Cycle of poverty

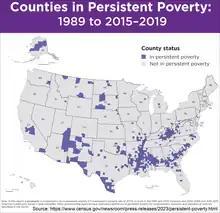
United States. Map highlighting counties defined as "persistent poverty counties."

In economics, a cycle of poverty, poverty trap or generational poverty is when poverty seems to be inherited, preventing subsequent generations from escaping it. It is caused by self-reinforcing mechanisms that cause poverty, once it exists, to persist unless there is outside intervention. It can persist across generations, and when applied to developing countries, is also known as a development trap.